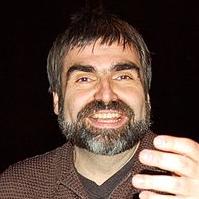
Age: 47